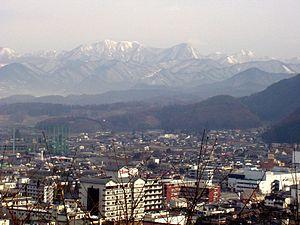
Tendō est une ville située dans la préfecture de Yamagata, au Japon.